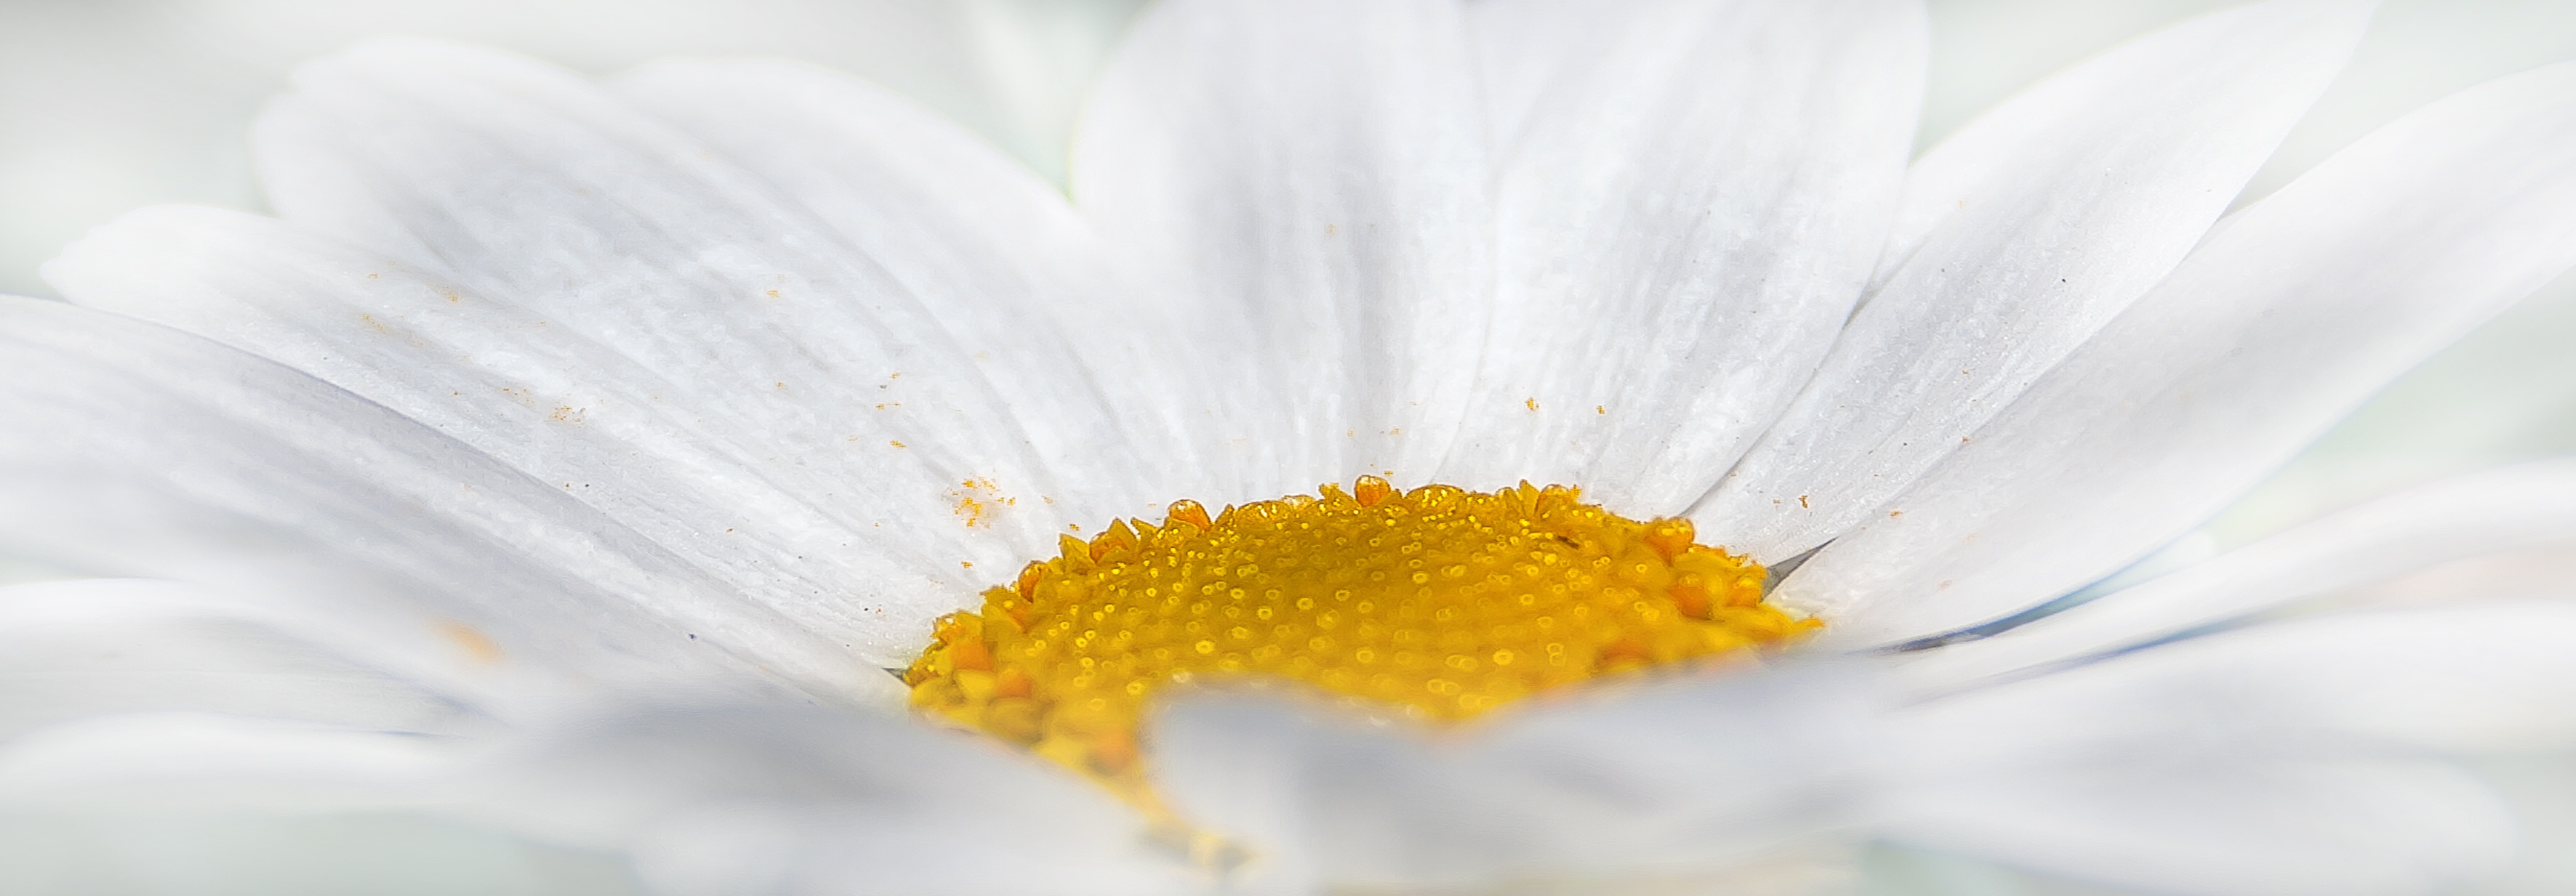
nature, blossom, plant, white, photography, flower, petal, bloom, daisy, pollen, spring, macro, flora, wildflower, close up, chrysanthemum, macro photography, flowering plant, daisy family, oxeye daisy, plant stem, land plant, garden cosmos